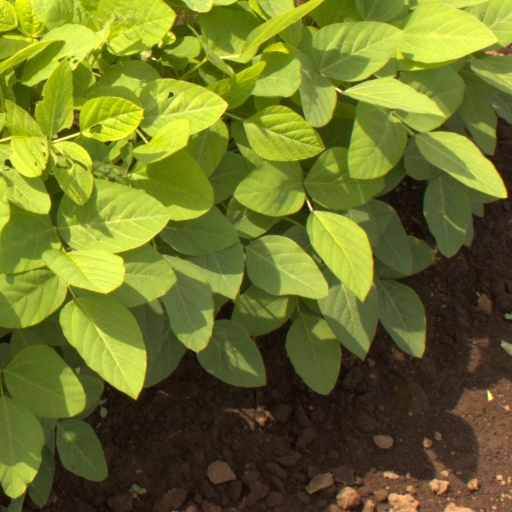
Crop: soybean